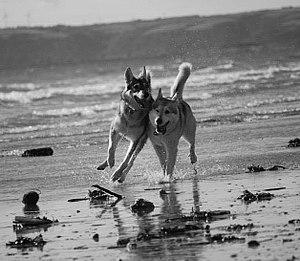
Inuits du Nord en plein jeu
L'inuit du Nord est une race de chiens apparue à la fin des années 1980, en Angleterre. Cette race a été créée afin d'obtenir un animal de compagnie ressemblant à un loup.